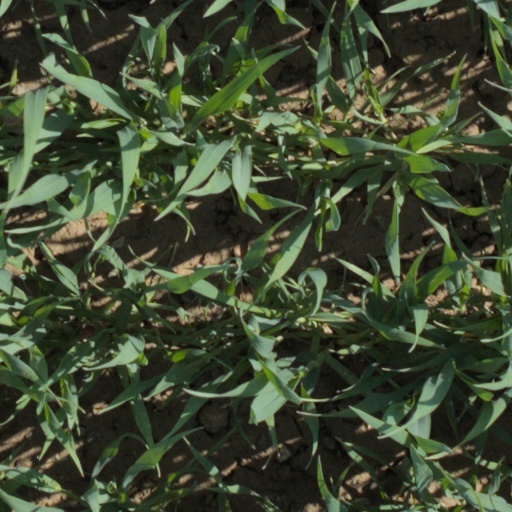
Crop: wheat